Rupes Nigra

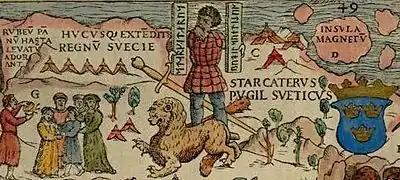
Part of the of 1539 by Olaus Magnus, depicting the location of magnetic north vaguely conceived as "Insula Magnetu[m]" (Latin for "Island of Magnets") off modern-day Murmansk.

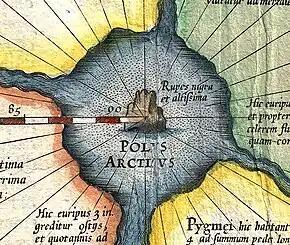
Detail from Gerardus Mercator's map of the Arctic ( edition), showing the Rupes Nigra at the North Pole ('POLVS ARCTICVS'), surrounded by four large islands.

The Rupes Nigra ("Black Rock"), a phantom island, was believed to be a black rock located at the North Magnetic Pole or at the geographic North Pole itself. Described by Gerardus Mercator as 33 French miles in size, it provided a supposed explanation for why all compasses point to this location. The idea came from a lost work titled "Inventio Fortunata", and the island featured on maps from the sixteenth and seventeenth centuries, including those of Mercator and his successors. Mercator described the island in a 1577 letter to John Dee: